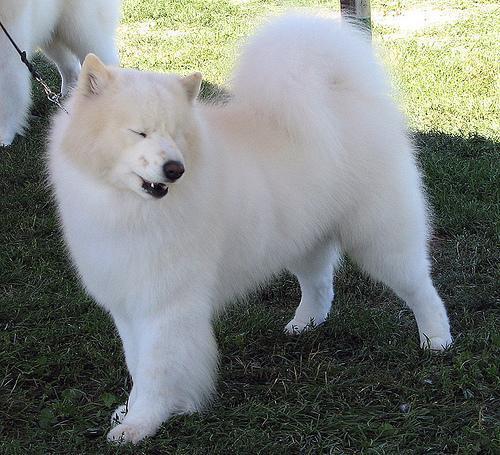
samoyed